Endendu Ninagagi

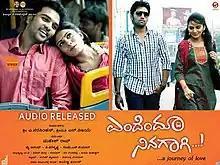
A Journey of Love

Endendu Ninagagi is a 2014 Indian Kannada-language drama film directed by Mahesh Rao. A remake of the Tamil film "Engaeyum Eppothum", it features newcomer Vivek Narasimhan, Deepa Sannidhi, Anish Tejeshwar and Sindhu Lokanath in the lead roles.